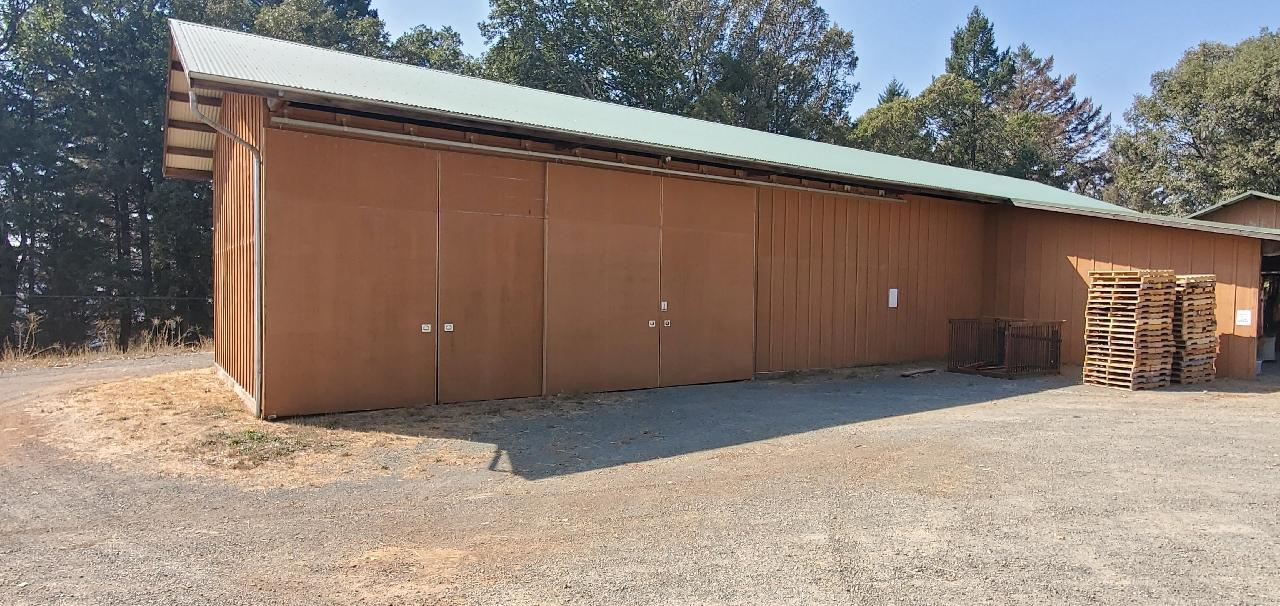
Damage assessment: no_damage